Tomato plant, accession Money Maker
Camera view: tilt-top (135 deg); turntable rotation: 90 degrees
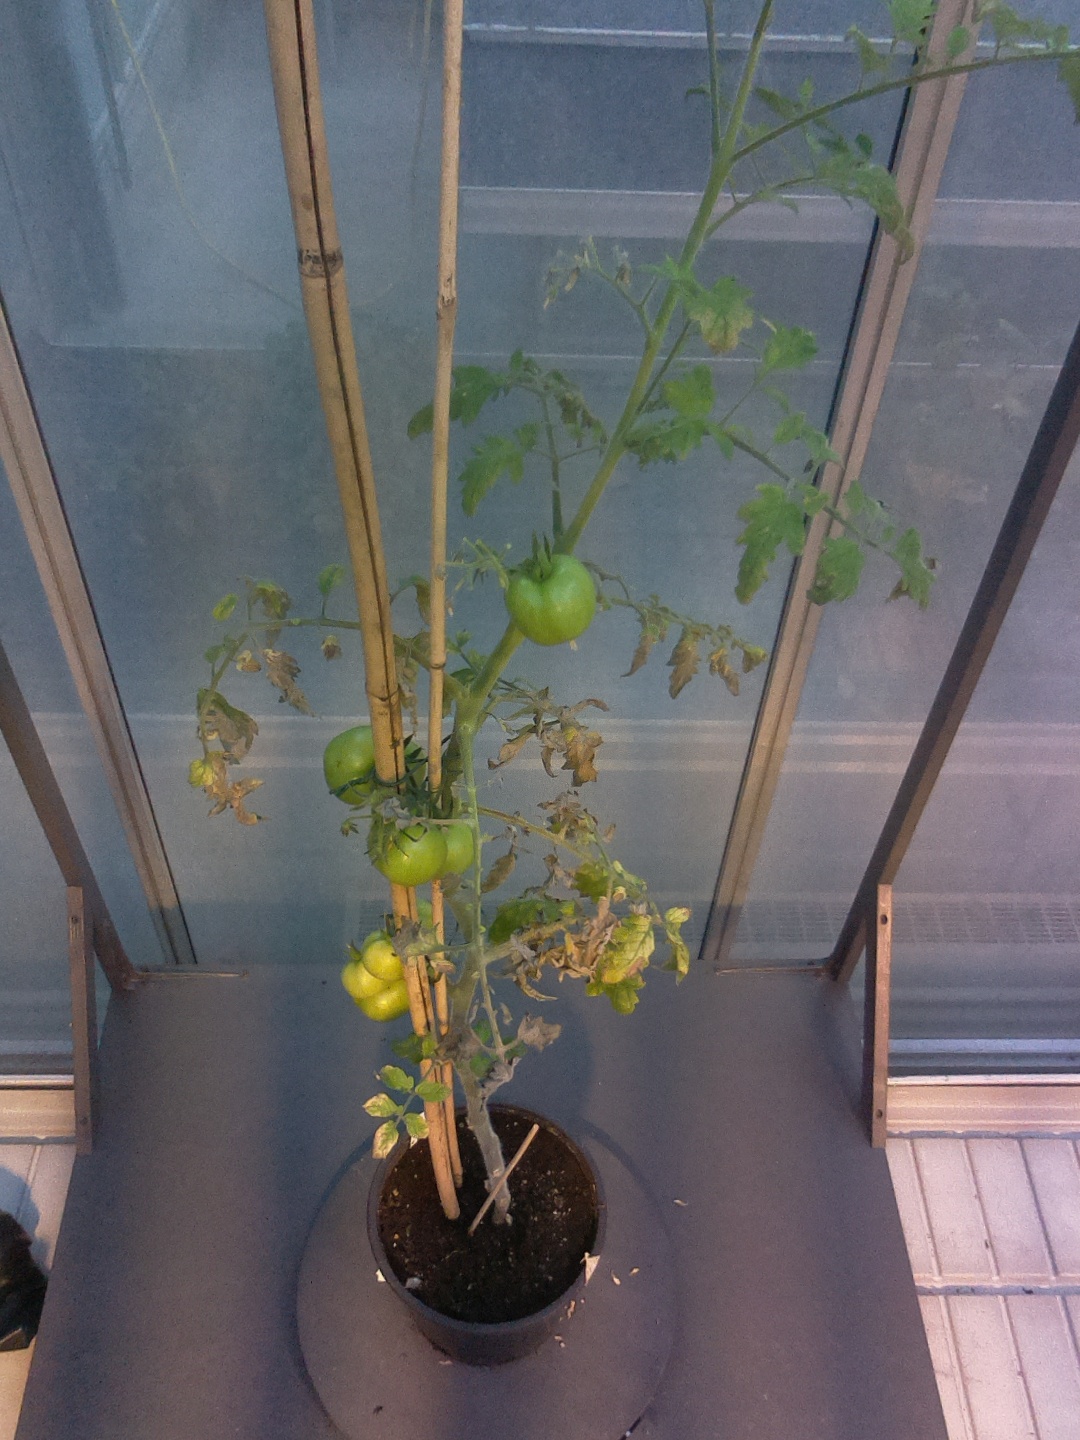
BBCH growth stage 77: 70%-80% of final fruit size